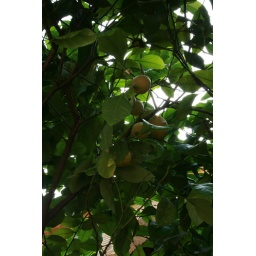
orange trees in southern spain